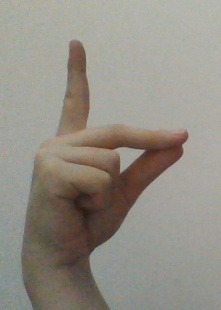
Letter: ta